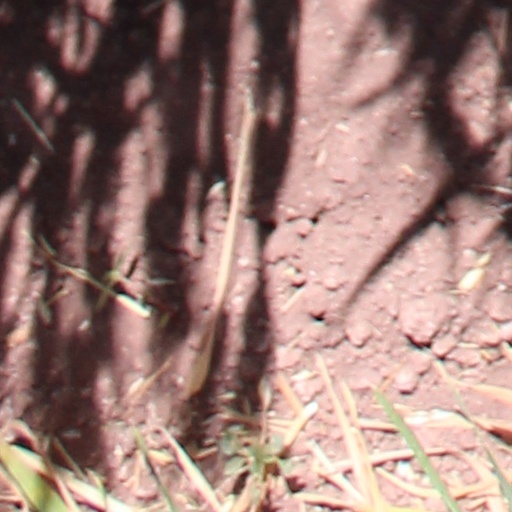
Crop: wheat